Shire of Bass

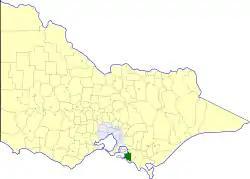
Location in Victoria

The Shire of Bass was a local government area about south-southeast of Melbourne, the state capital of Victoria, Australia. The shire covered an area of , and existed from 1871 until 1994.